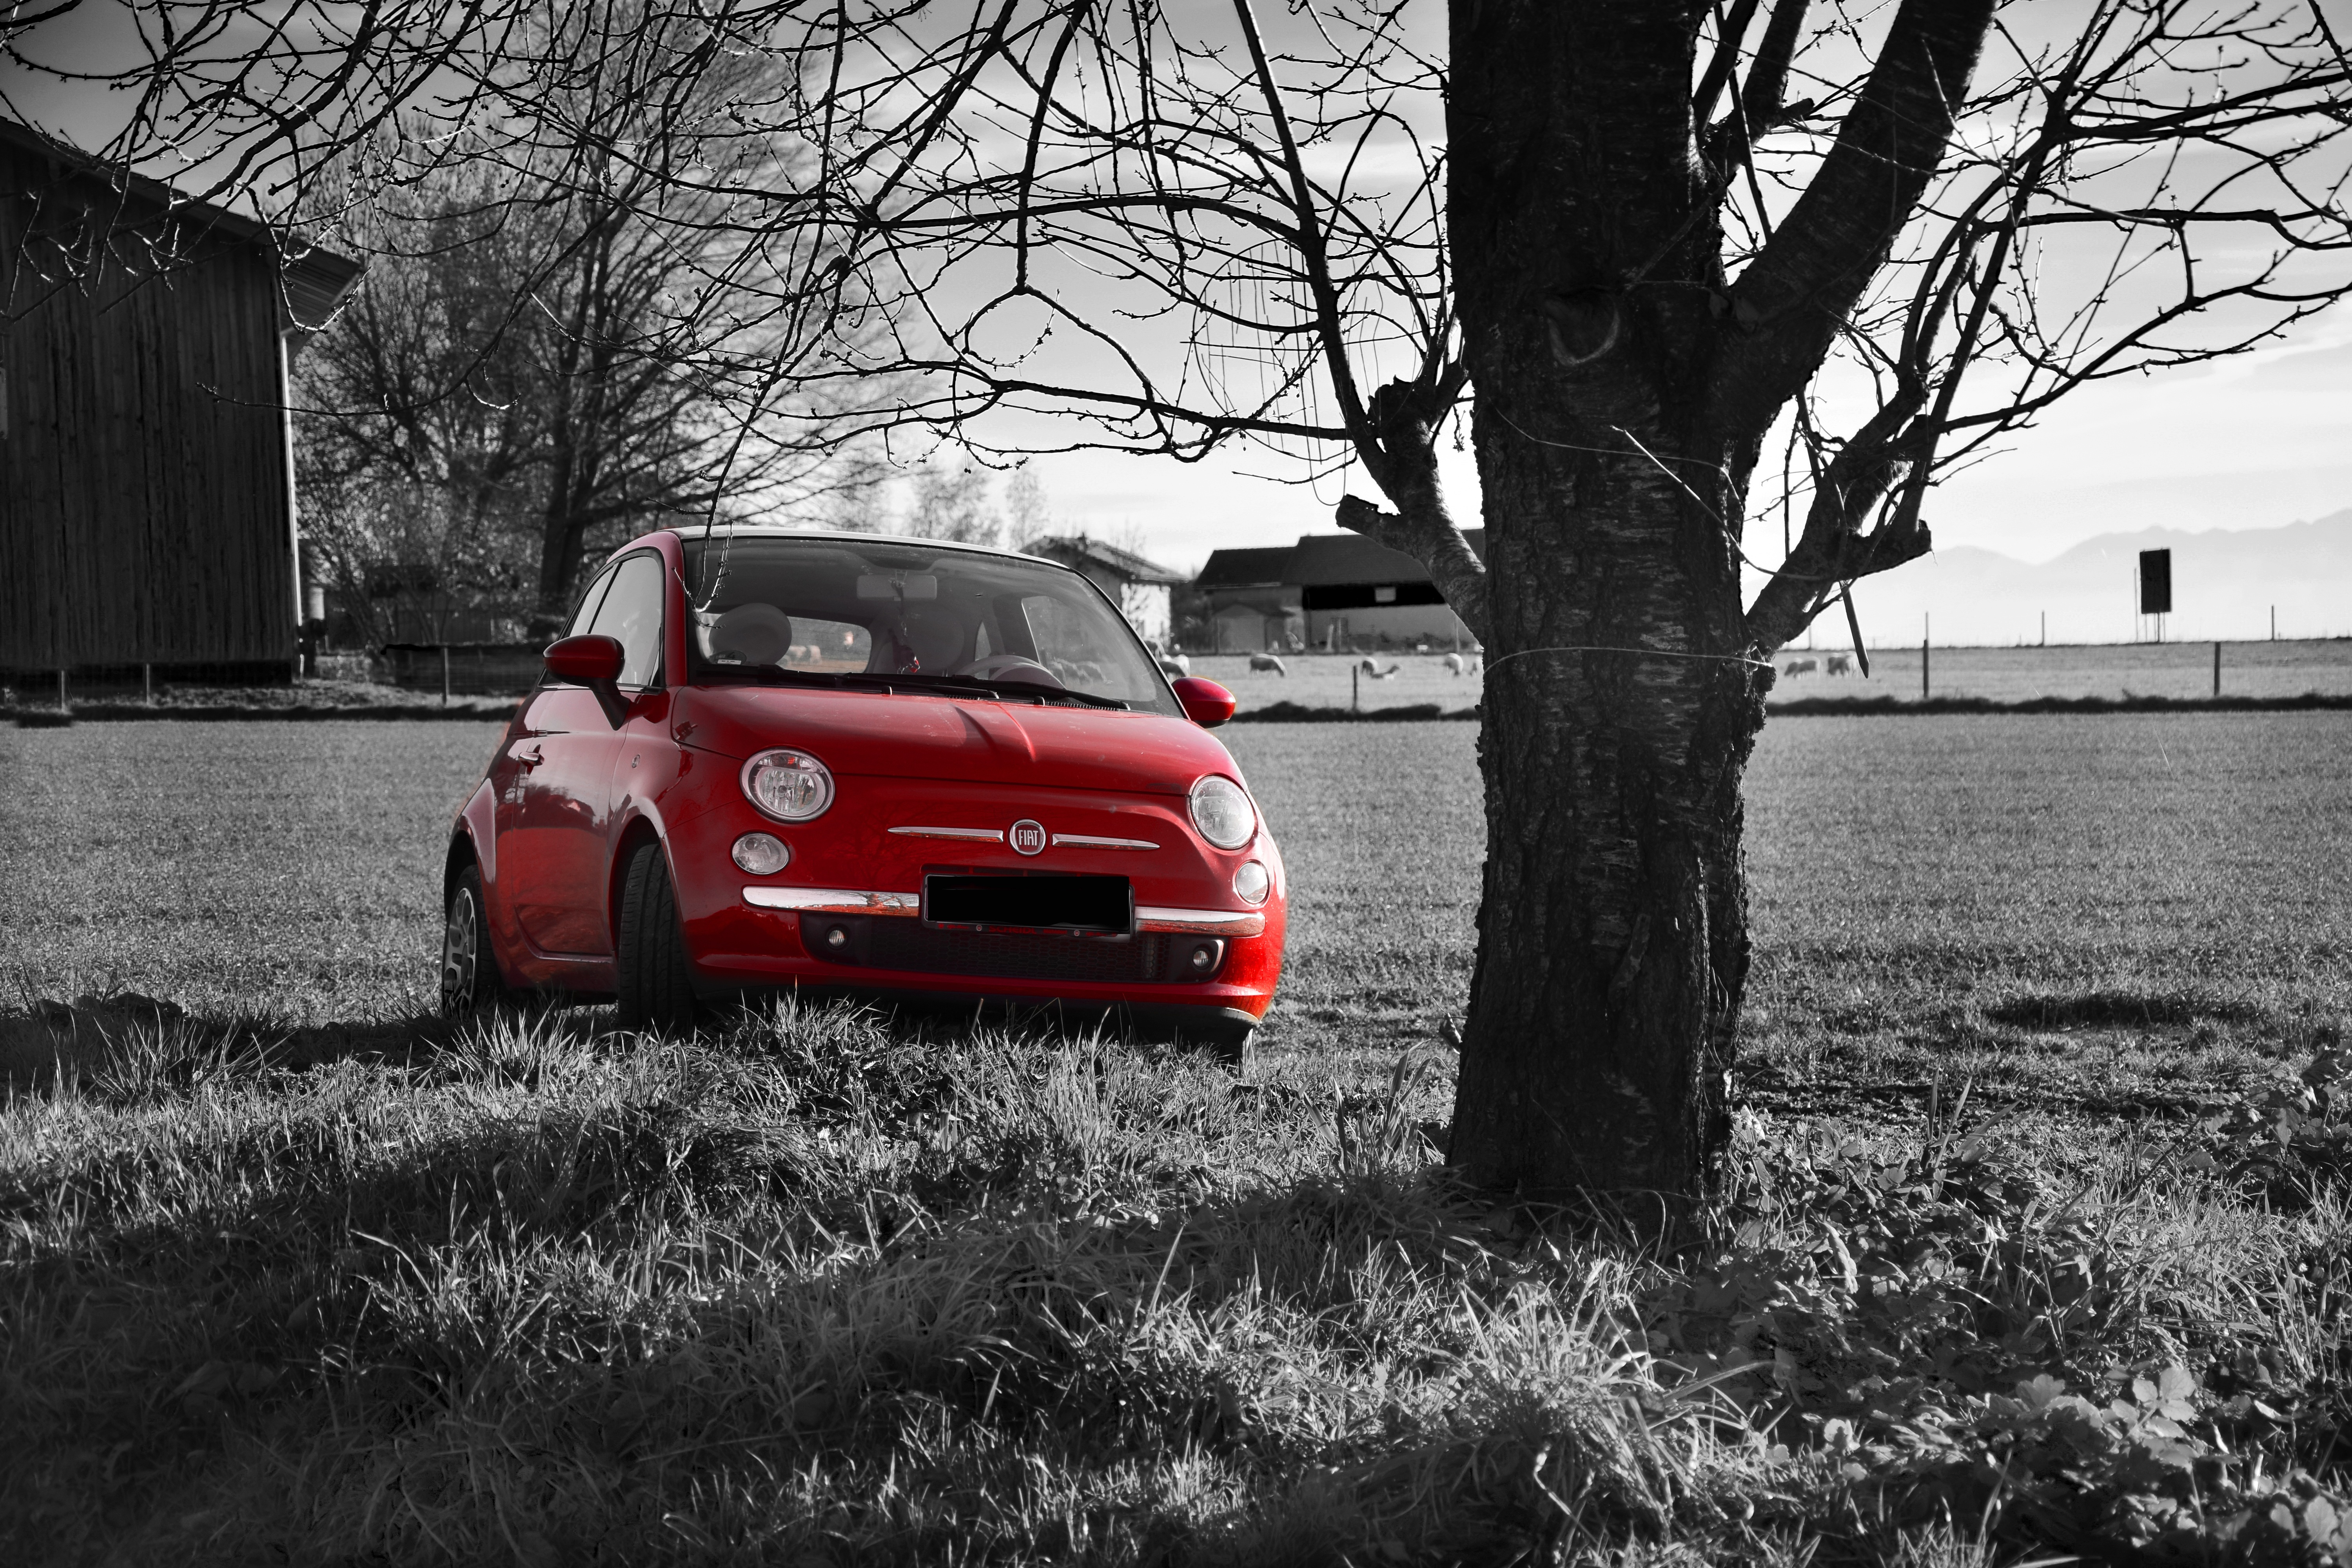
snow, black and white, car, field, red, vehicle, nostalgia, monochrome, fiat 500, mini, oldtimer, city car, land vehicle, monochrome photography, automobile make, automotive design